Jean Chopin

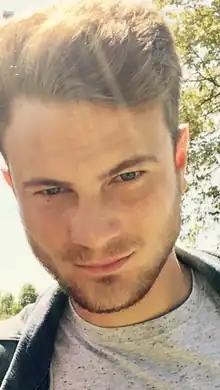

Jean Chopin (born 9 October 1994) is a French footballer who plays for Iris Club de Croix in the Championnat National 3.